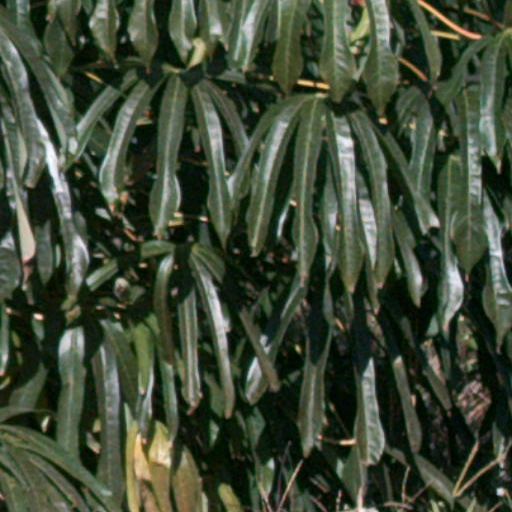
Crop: cassava